Walter Cecil Macfarren

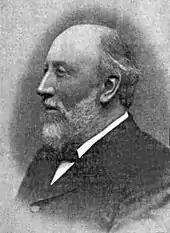
Walter Cecil Macfarren in 1893

Walter Cecil Macfarren (28 August 1826 – 20 September 1905) was an English pianist, composer and conductor, and a teacher at the Royal Academy of Music. His students included Stewart Macpherson, Tobias Matthay and Henry Wood.